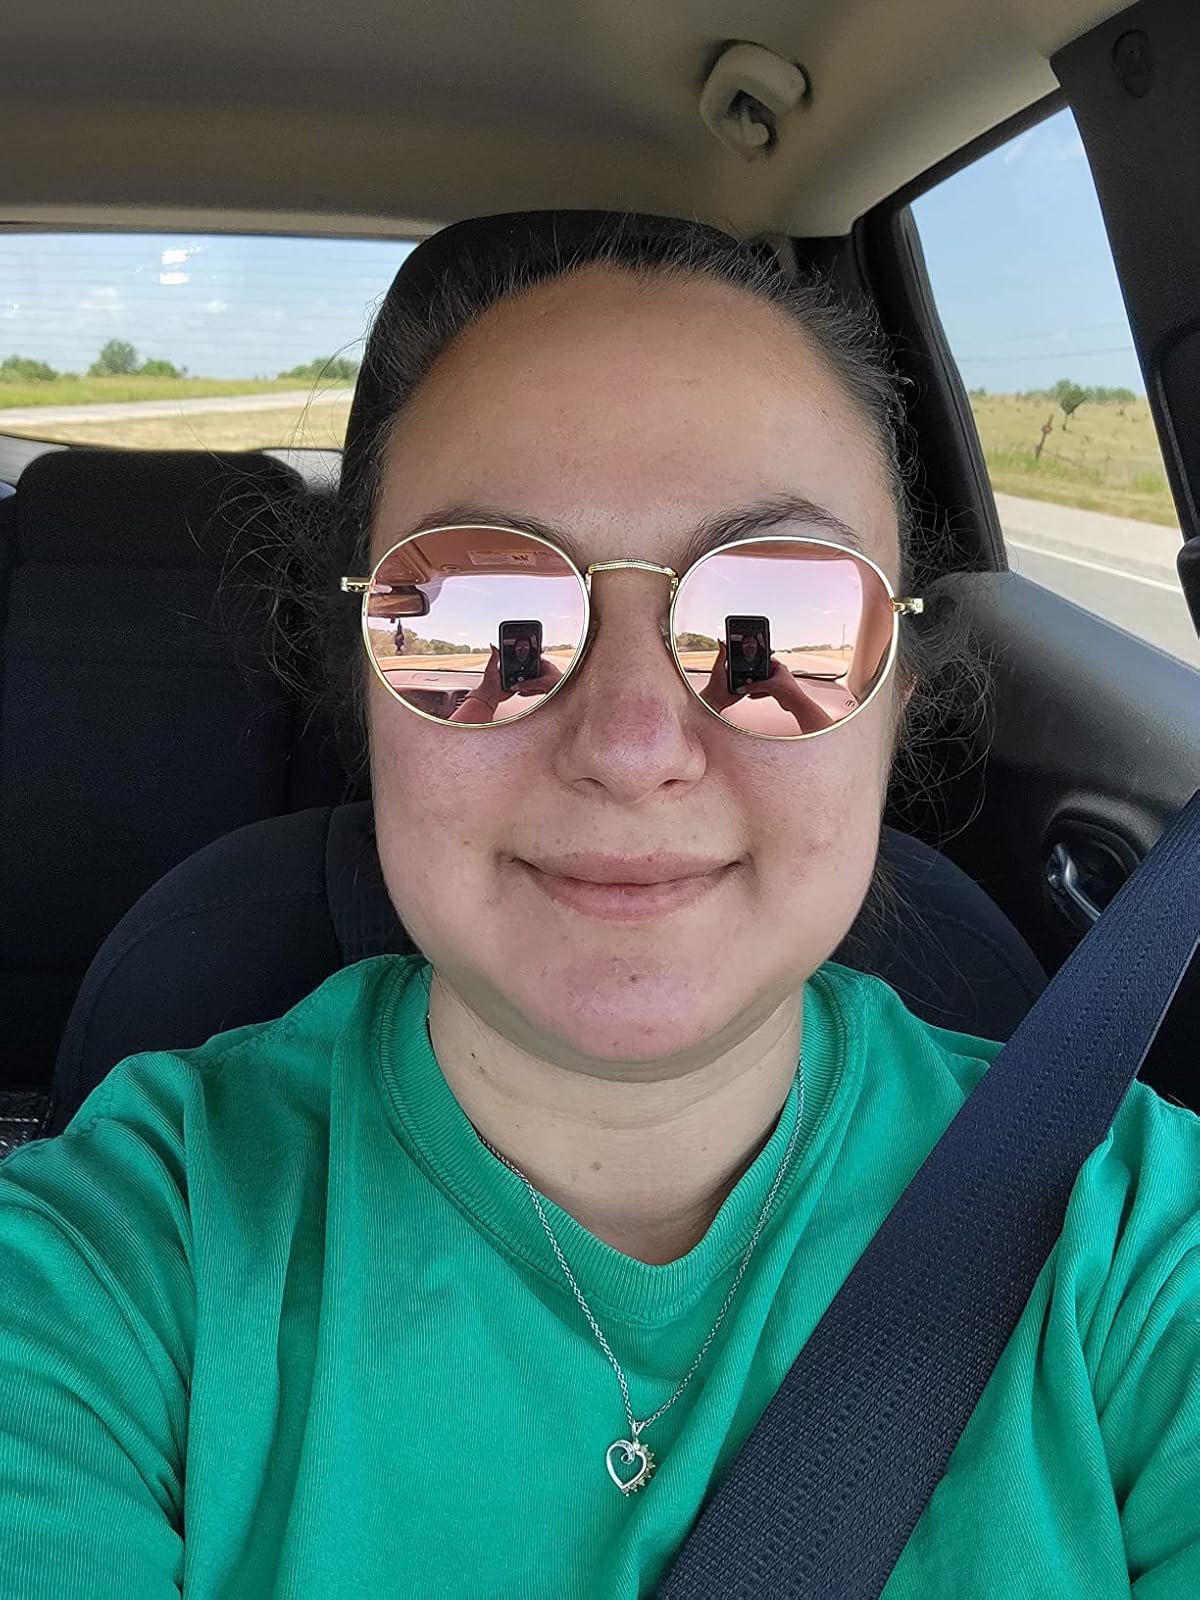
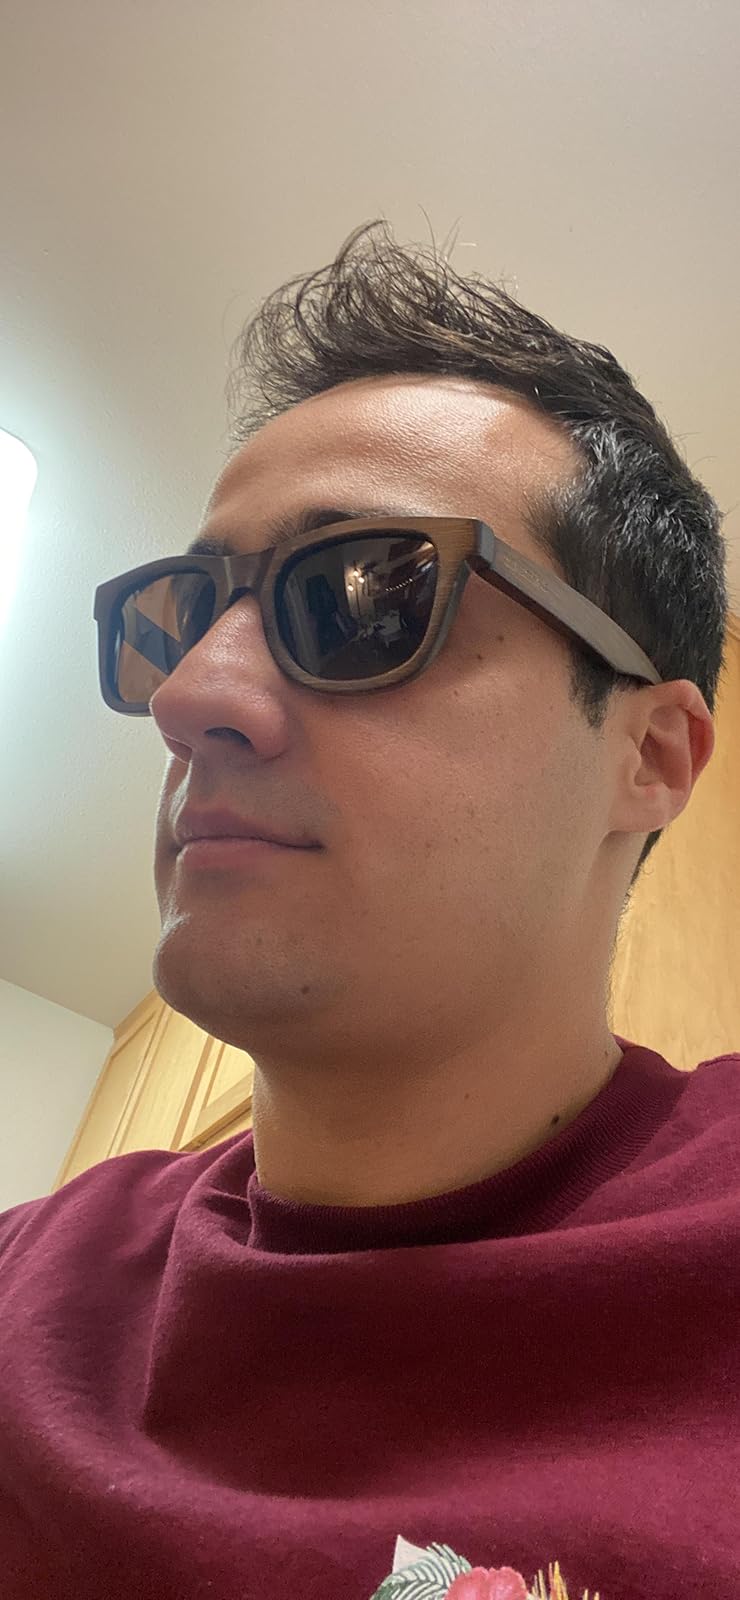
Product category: accessories_sunglasses
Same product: no